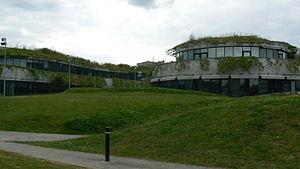
Bâtiments de la DDTEFP et de la DREFP situés à Hérouville St Clair
Hérouville-Saint-Clair est une commune française située dans le département du Calvados en région Normandie, peuplée de 22 954 habitants.